List of tallest buildings in Tacoma, Washington

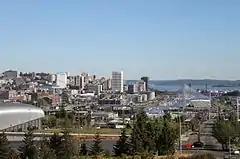
View of Downtown Tacoma from the south

This list of the tallest buildings in Tacoma, Washington ranks the tallest buildings in Tacoma, Washington by height. The tallest building in Tacoma is the 1201 Pacific (formerly Wells Fargo Plaza). Tacoma is the 3rd largest city in Washington and part of the Seattle metropolitan area; its buildings rank below those in Seattle and Bellevue. The city has two buildings that are over in height.